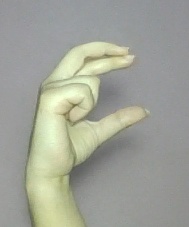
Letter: thal